Answer in natural language. Considering the relative positions, is wooden dining table above or below black colour chair? Choose between the following options: above or below
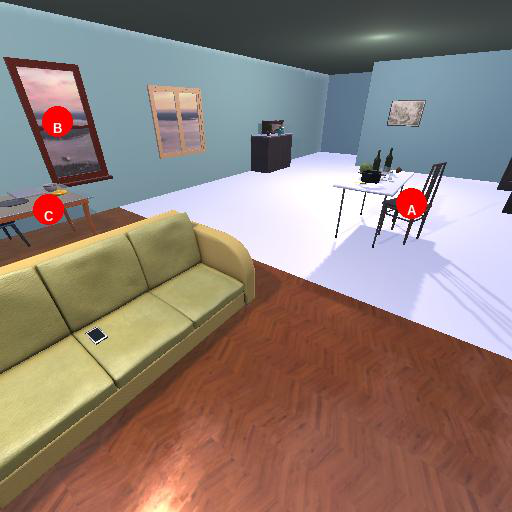
<answer>below</answer>